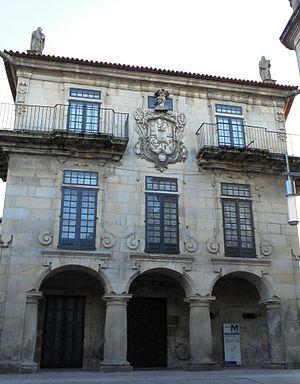
Le musée de Pontevedra, est un musée situé dans la ville galicienne de Pontevedra en Espagne. Il a été fondé par la Députation de Pontevedra le 30 décembre 1927 et il dispose de six bâtiments pour ses expositions.